Revolt of the Altishahr Khojas

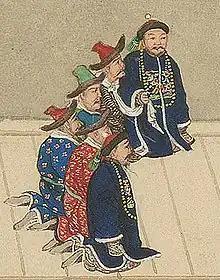
Presentation to the Emperor of Muslim prisoners (guarded by two Qing attendants) taken during the "Subjugation of the Muslim Tribes" in 1759 (detail). Painting by Jean Denis Attiret.

Hojijan sought independence from the Qing regime and told the local clan leaders: "I have just escaped from the slavery of the Dzungars; now it seems I must surrender to the Qing and pay tribute. Although inferior to ruling the region, working the land and defending the cities is sufficient resistance." Buranidun was unwilling to take on the Qing Army: "We were once Humiliated by Dzungaria; Without the aid of the Qing military, how could we have returned to our homeland? We must not turn our backs on kindness and fight with Qing."